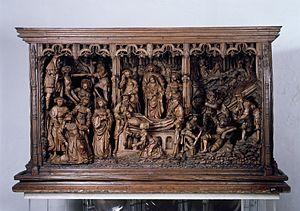
Douverman - Prédelle Xanten
Heinrich Douvermann né probablement vers 1480 à Dinslaken et mort probablement en 1543 à Kalkar est un sculpteur sur bois allemand et figure parmi les artistes les plus significatifs de la région du Bas-Rhin de son époque.